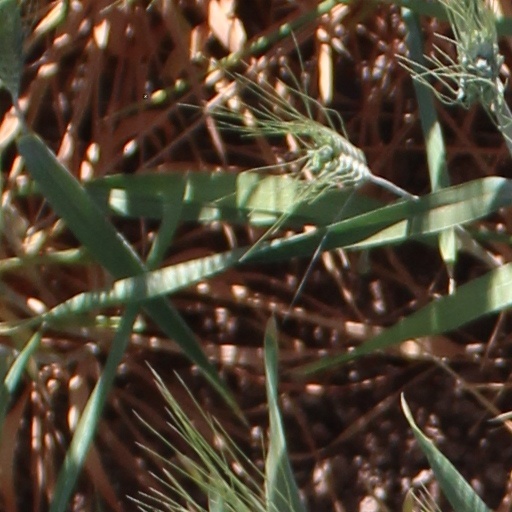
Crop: wheat